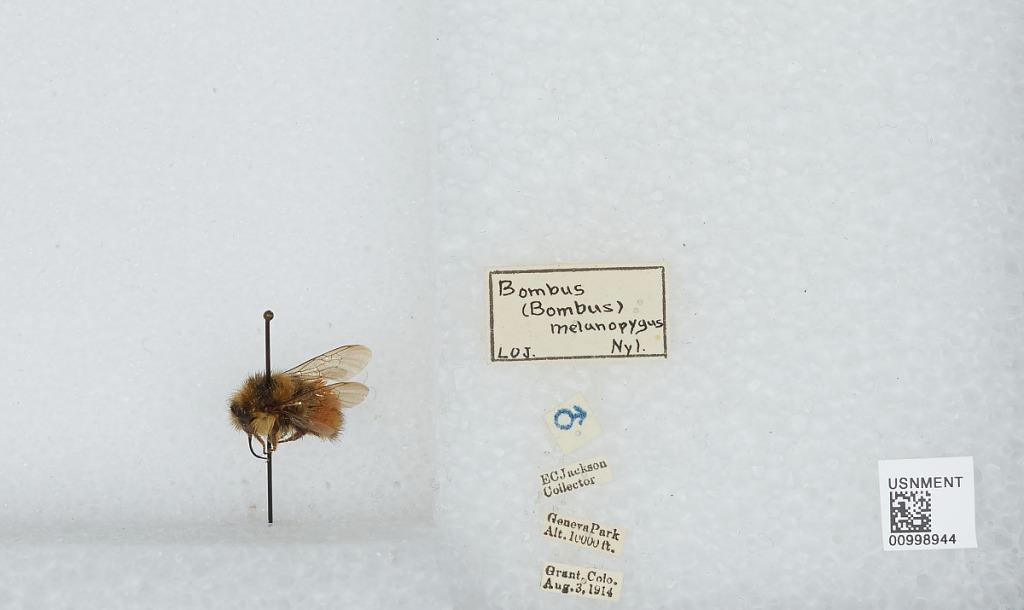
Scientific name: Bombus (Pyrobombus) melanopygus Nylander
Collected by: E. Jackson
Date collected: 1914-8-3
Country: United States
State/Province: Colorado
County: Park
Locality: Grant, Geneva Park
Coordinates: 39.5178, -105.727